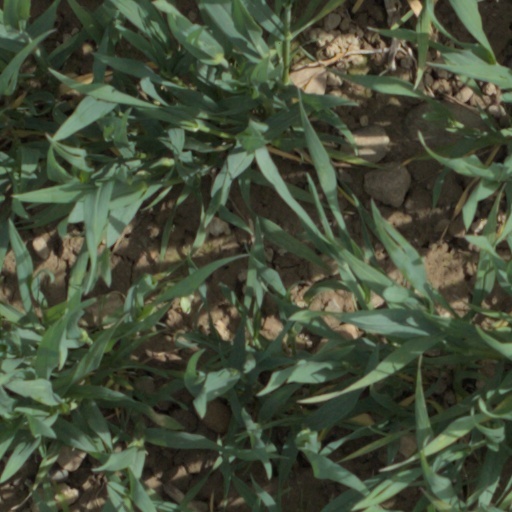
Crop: wheat